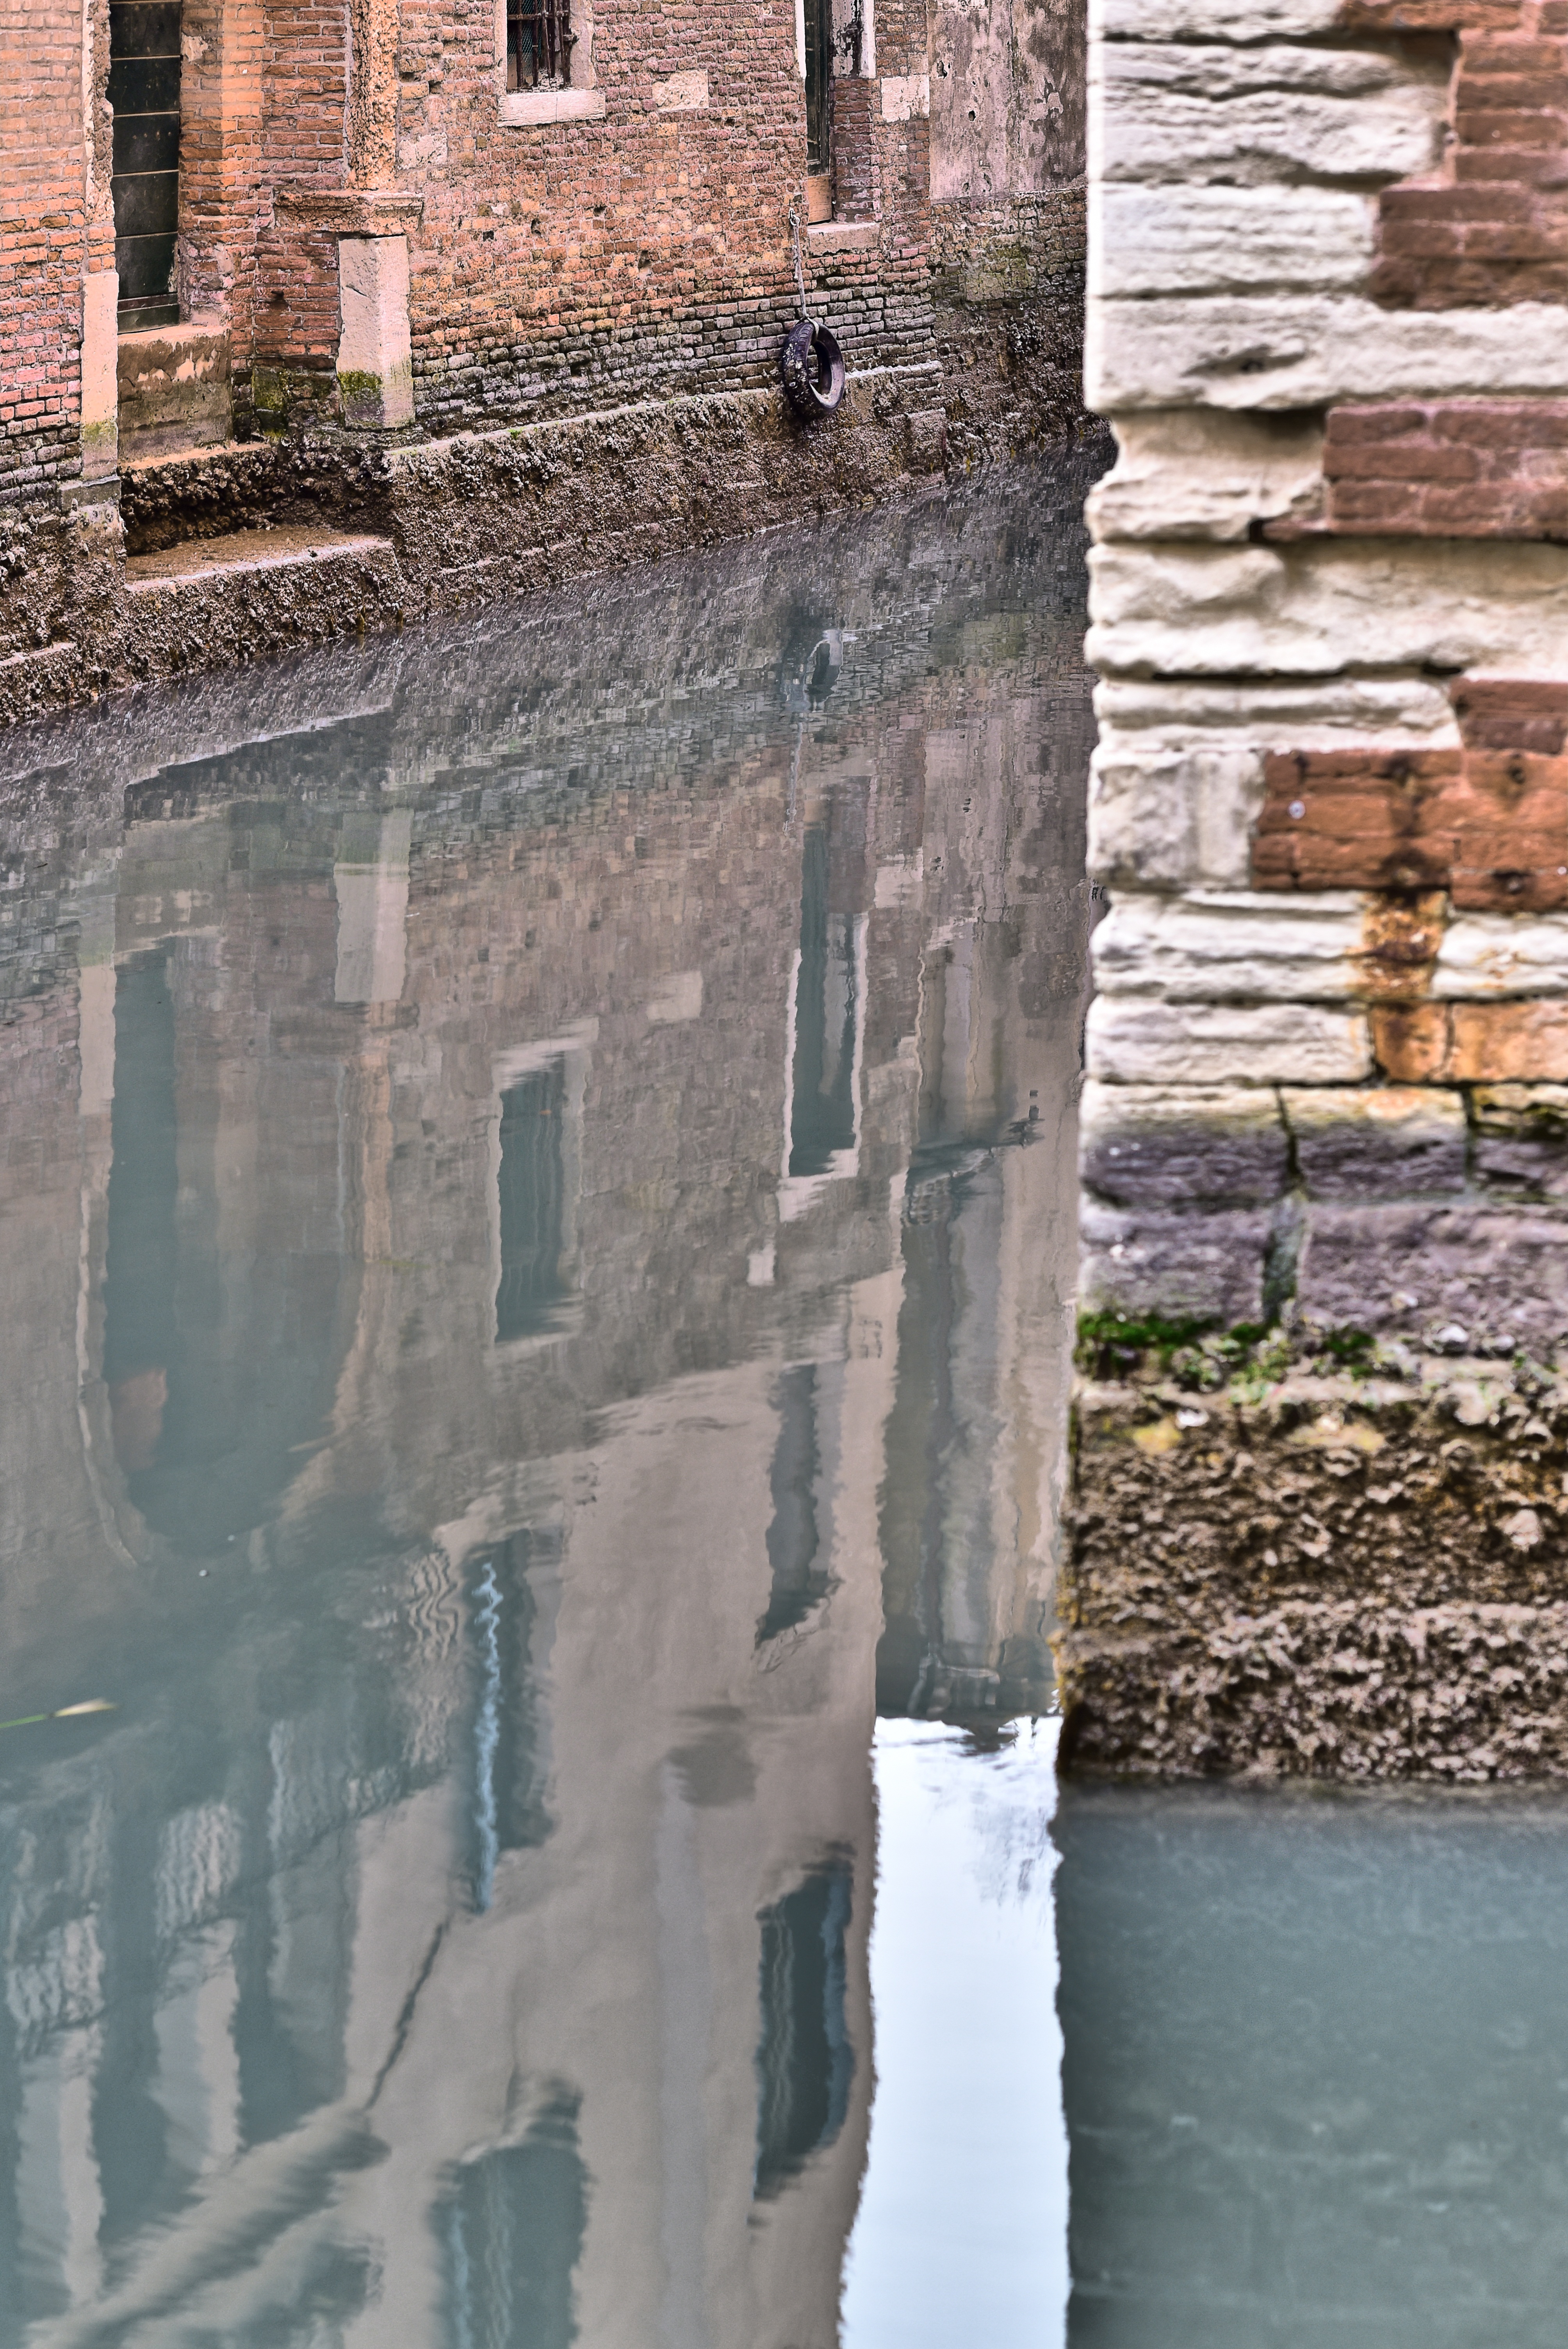
water, winter, wall, canal, reflection, italy, venice, waterway, venezia, channel, quiet, water feature, mirroring, town on the river, on the water